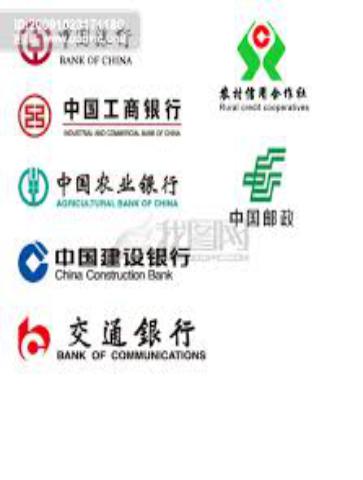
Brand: icbc-2
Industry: Others